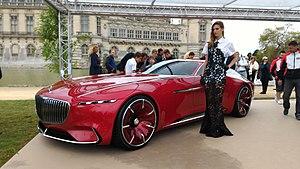
Mercedes Maybach Vision 6 Chantilly Arts &amp
Un hot rod est une automobile de collection restaurée, préparée, de style Tuning vintage. Les Hot rod sont des objets de culte de la Kustom Kulture américaine, généralement à base des premières voitures américaines des années 1920 aux années 1950, avec pour modèles de prédilection les premières Ford T, Ford A II, et Ford B II, avec pour variantes les Volksrod, Woodies, Rat rod, ou Custom, Bobber, et Rat bike de bikers. Ils sont baptisés Tuning, ou Custom, au-delà des années 1950.
La Mercedes-Maybach Vision 6 est un concept-car de voiture électrique GT de luxe du constructeur automobile allemand Daimler-Mercedes-Benz-Maybach, fabriqué à deux exemplaires.